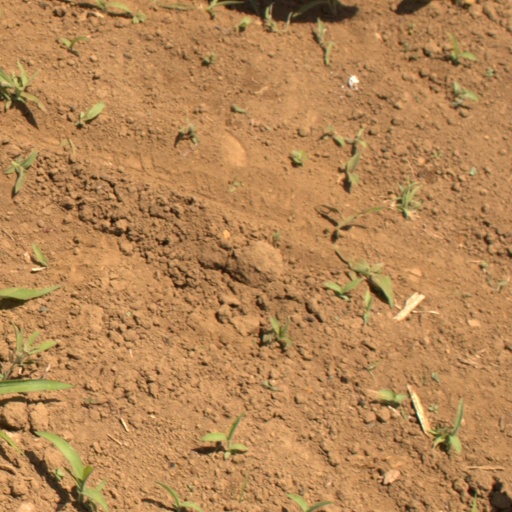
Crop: Jerusalem artichoke